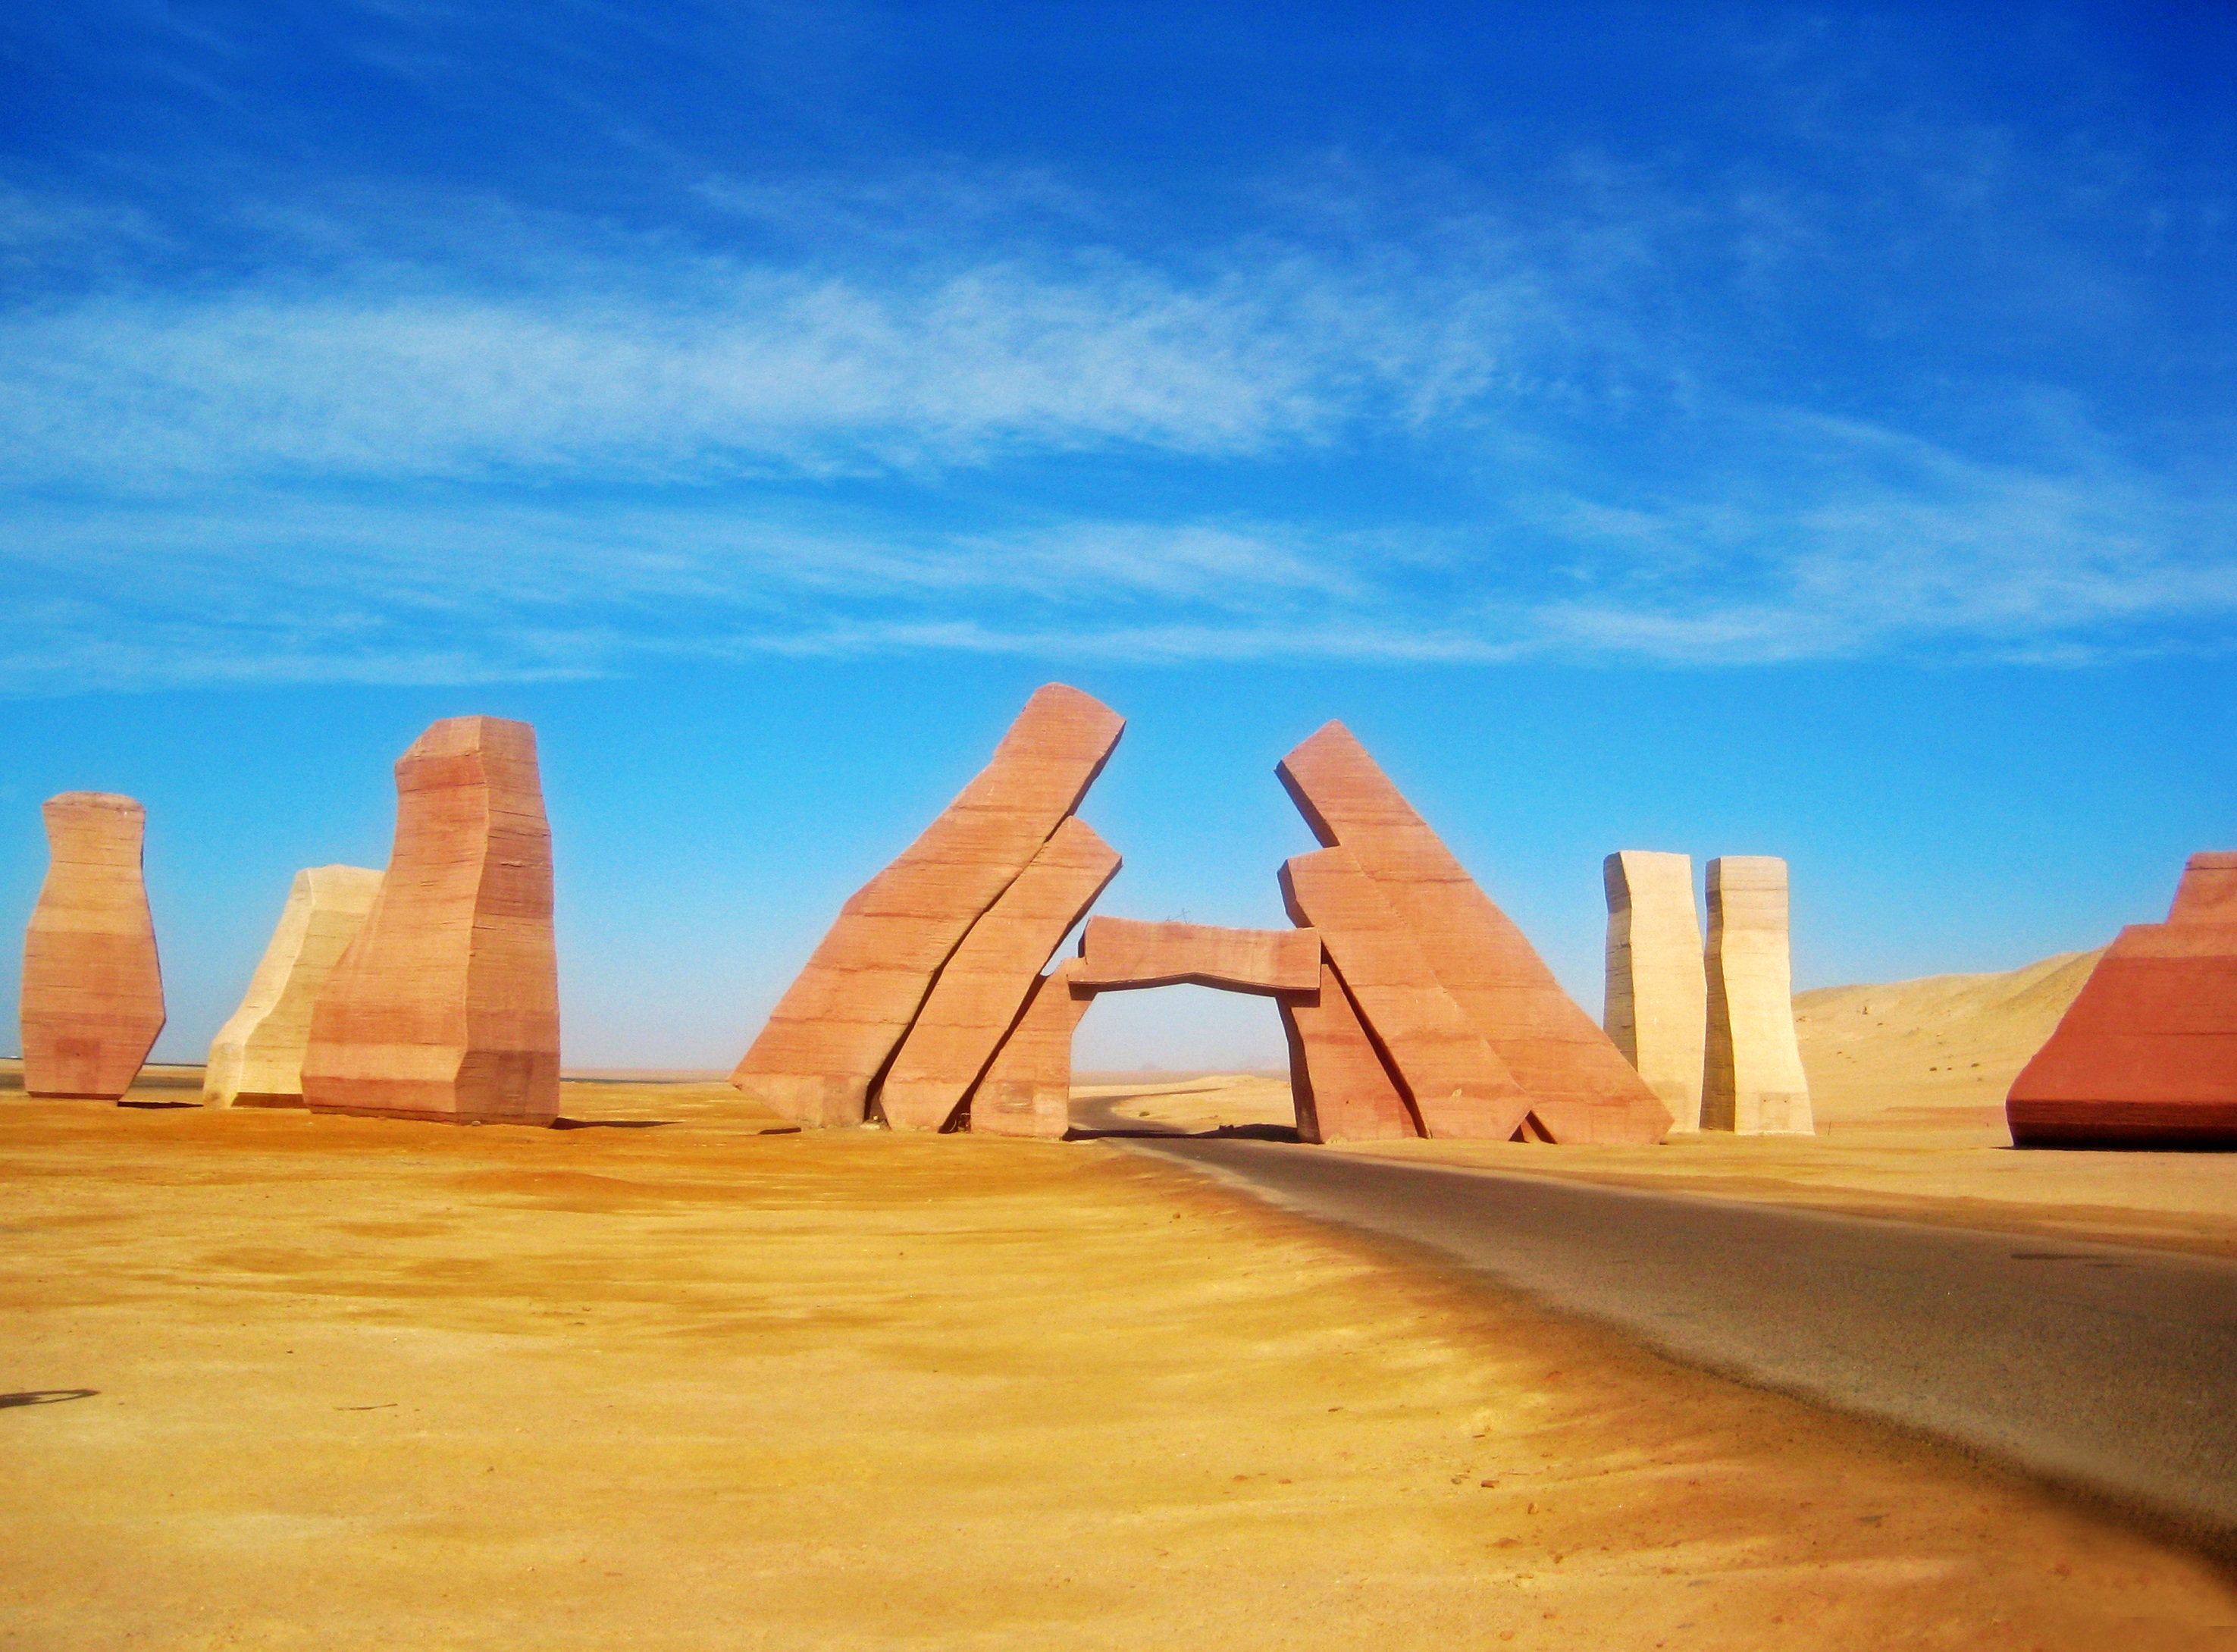
landscape, sand, horizon, sky, sunlight, desert, monument, vacation, pyramid, journey, landmark, tourism, egypt, ecosystem, sights, natural environment, aeolian landform